LTV A-7 Corsair II

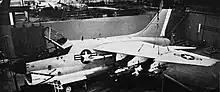
The first A-7 mock-up in 1964

On 27 September 1965, the first A-7A performed the type's maiden flight. On 2 November 1965, Vought publicly demonstrated the first pair of A-7As to 1,000 guests; test pilot John Conrad demonstrated the aircraft's ability to perform rapid rolls even while laden with a payload of six and twelve bombs. A Navy spokesperson acknowledged the A-7's ability to carry double the bombload of an A-4E, or the same payload over twice its maximum distance.